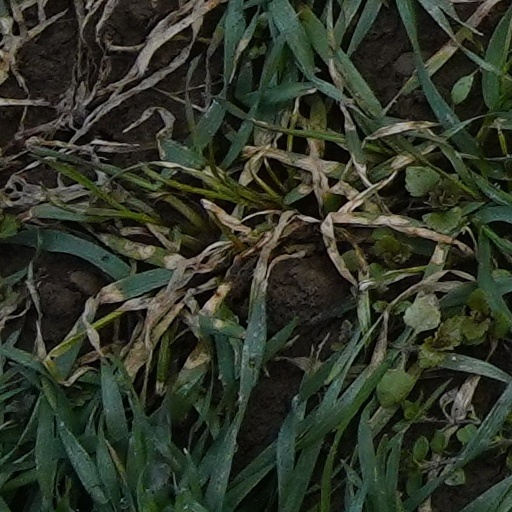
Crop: wheat